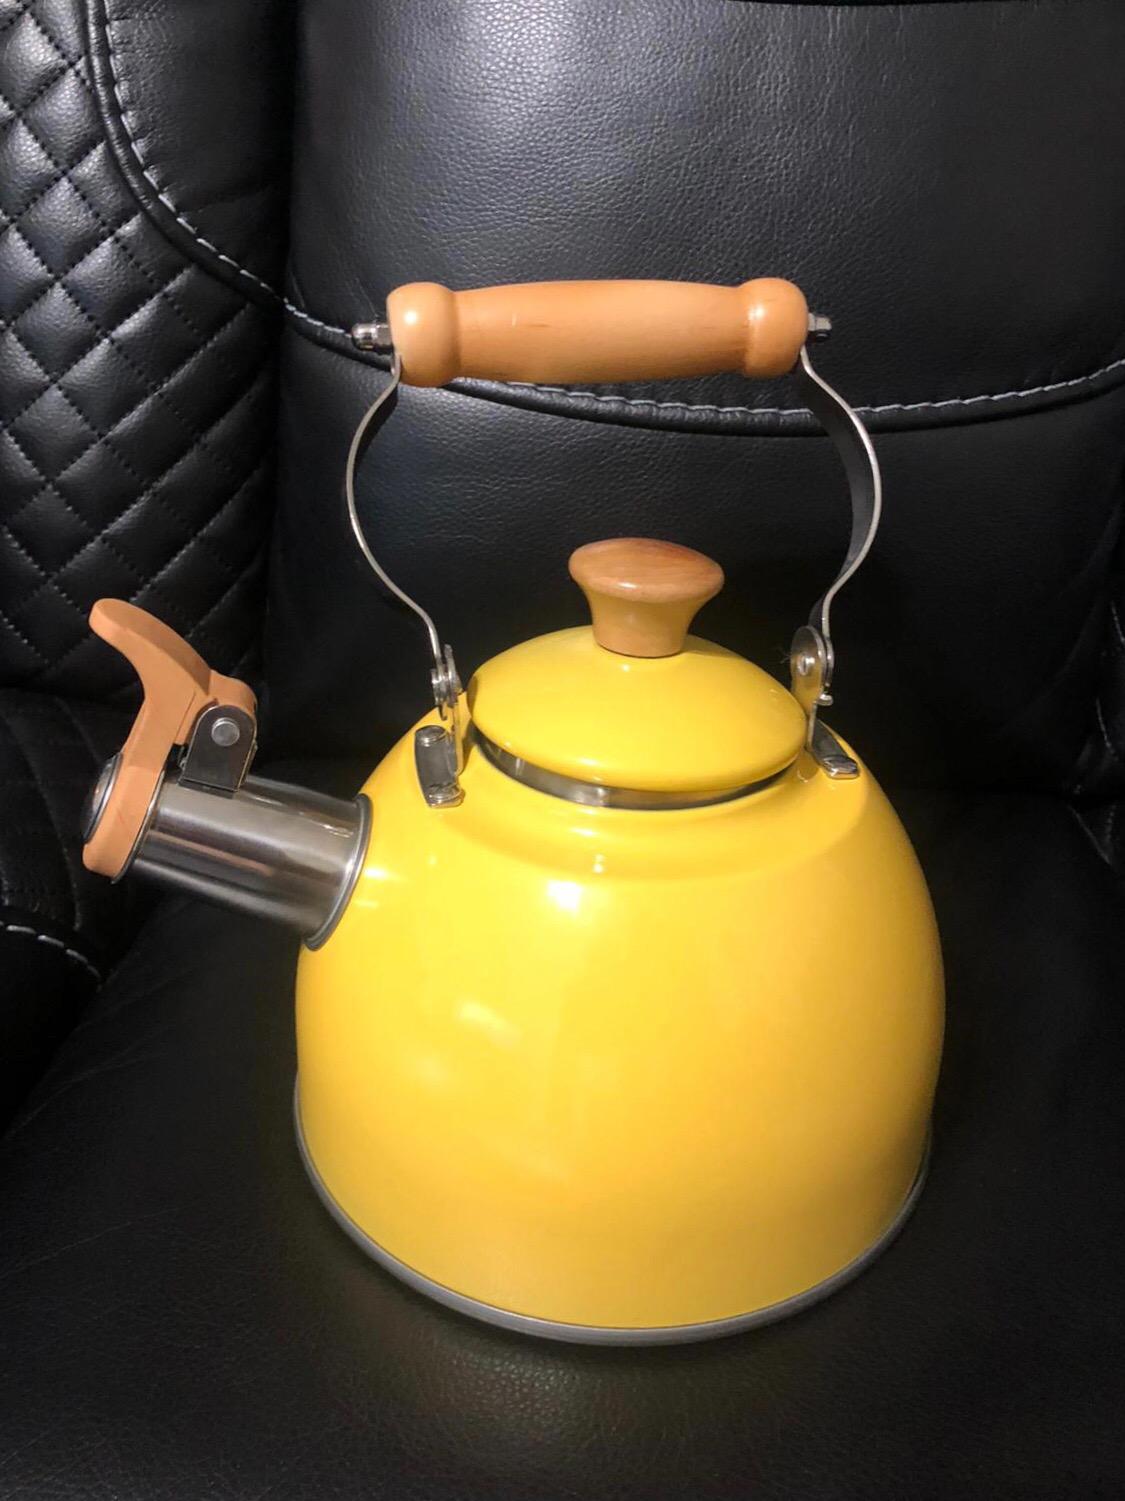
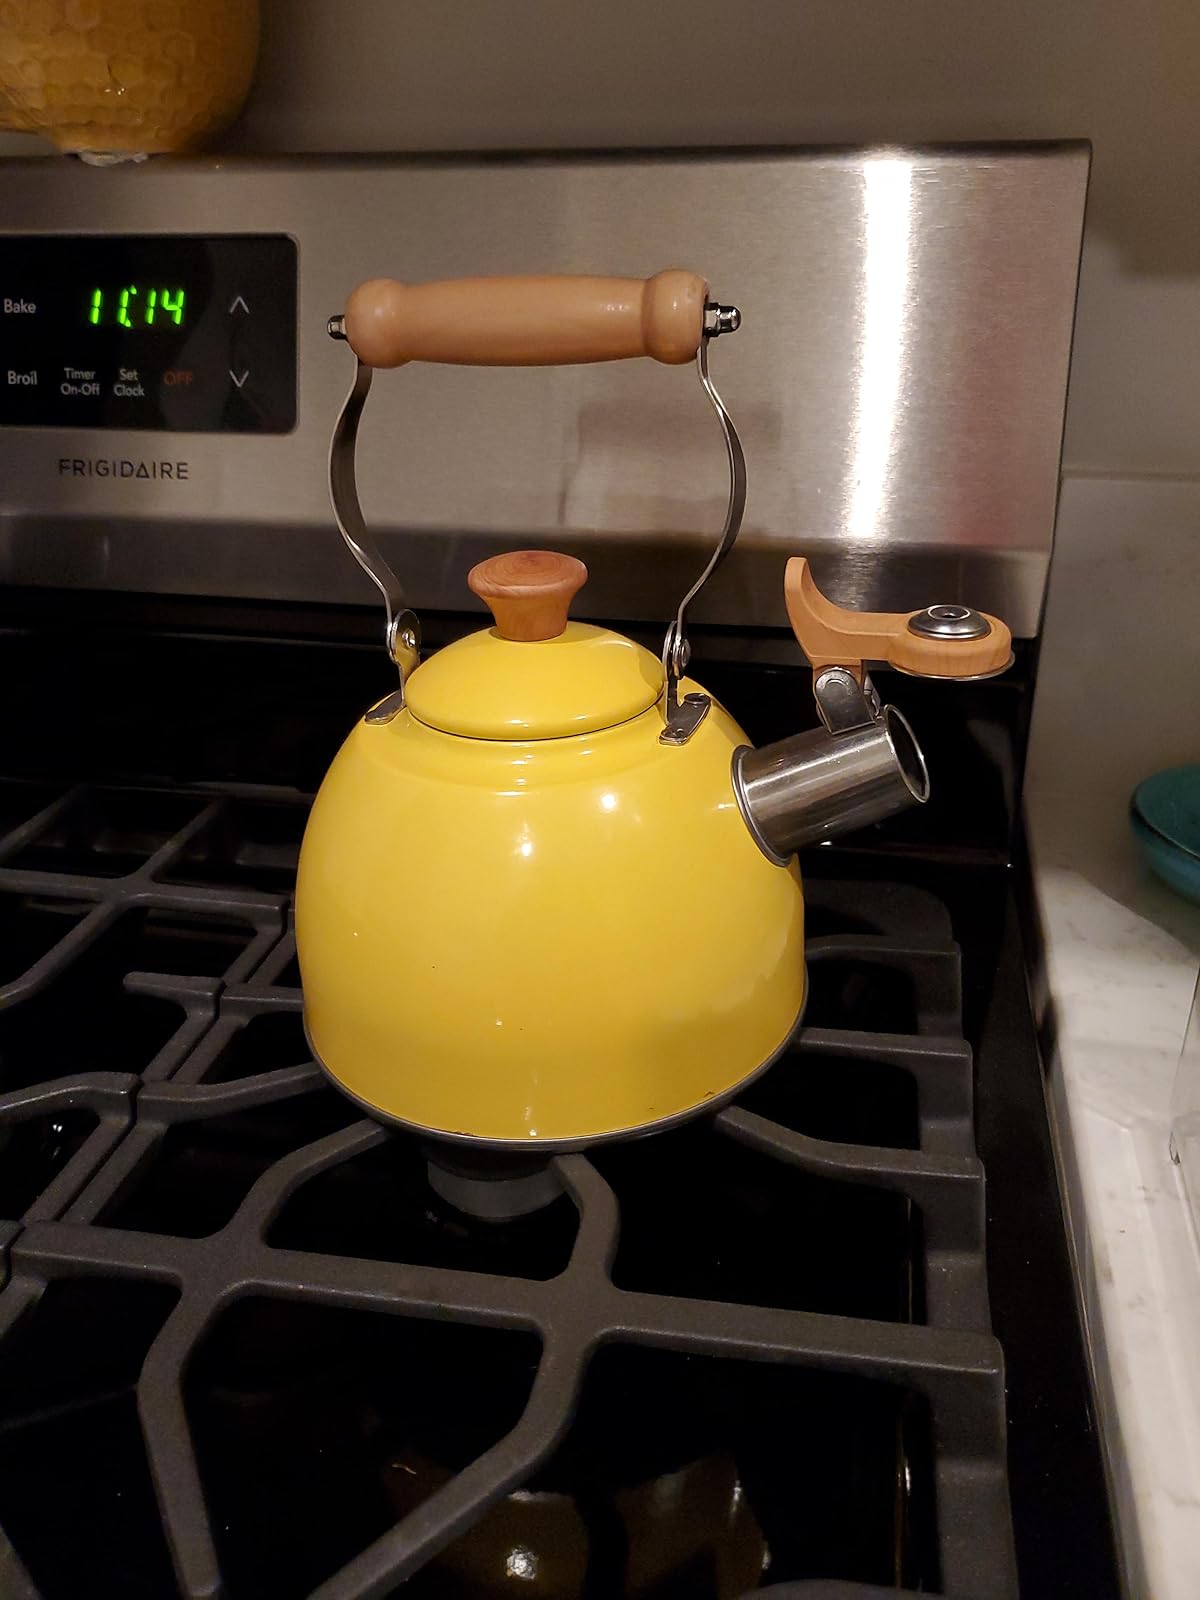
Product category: items_kettle
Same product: yes